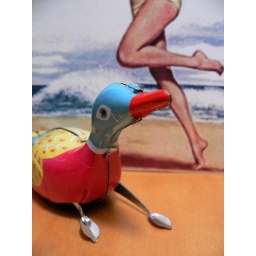
co-worker's desk duck posing in the desktop studio